List of historic properties in Agua Caliente, Arizona

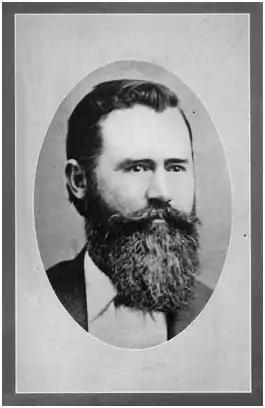
King S. Woolsey

Before the arrival of the European settlers in the region the area was home to the Tonto Apache tribe. They were the first to enjoy the natural hot spring waters which flowed in the area. Around 1748 and 1750, the Spanish missionaries arrived in the area and called it Agua Caliente which is Spanish for "hot water". Arizona belonged to Mexico until the end of the Mexican–American War in 1848. The Treaty of Guadalupe Hidalgo and the 1853 Gadsden Purchase clearly defined the U.S–Mexican boundaries.